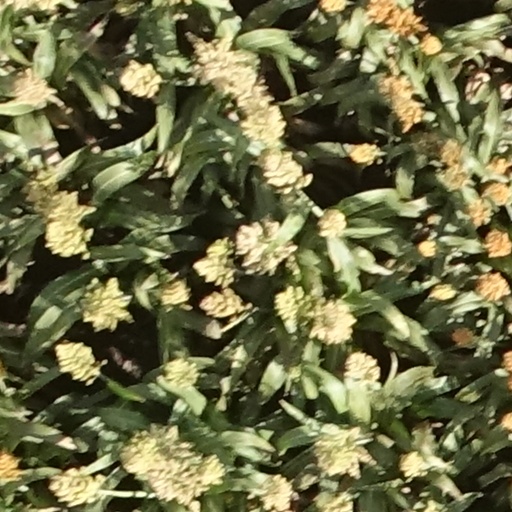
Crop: sorghum